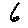
Label: 6